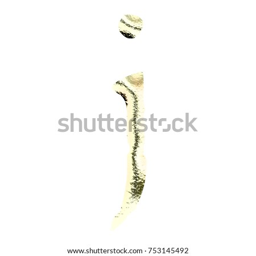
sparkling glittery gold lowercase or small letter j in a 3d illustration with a bright golden color and rough chiseled metallic surface jagged font isolated on a white background with clipping path .